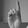
ASL letter: D